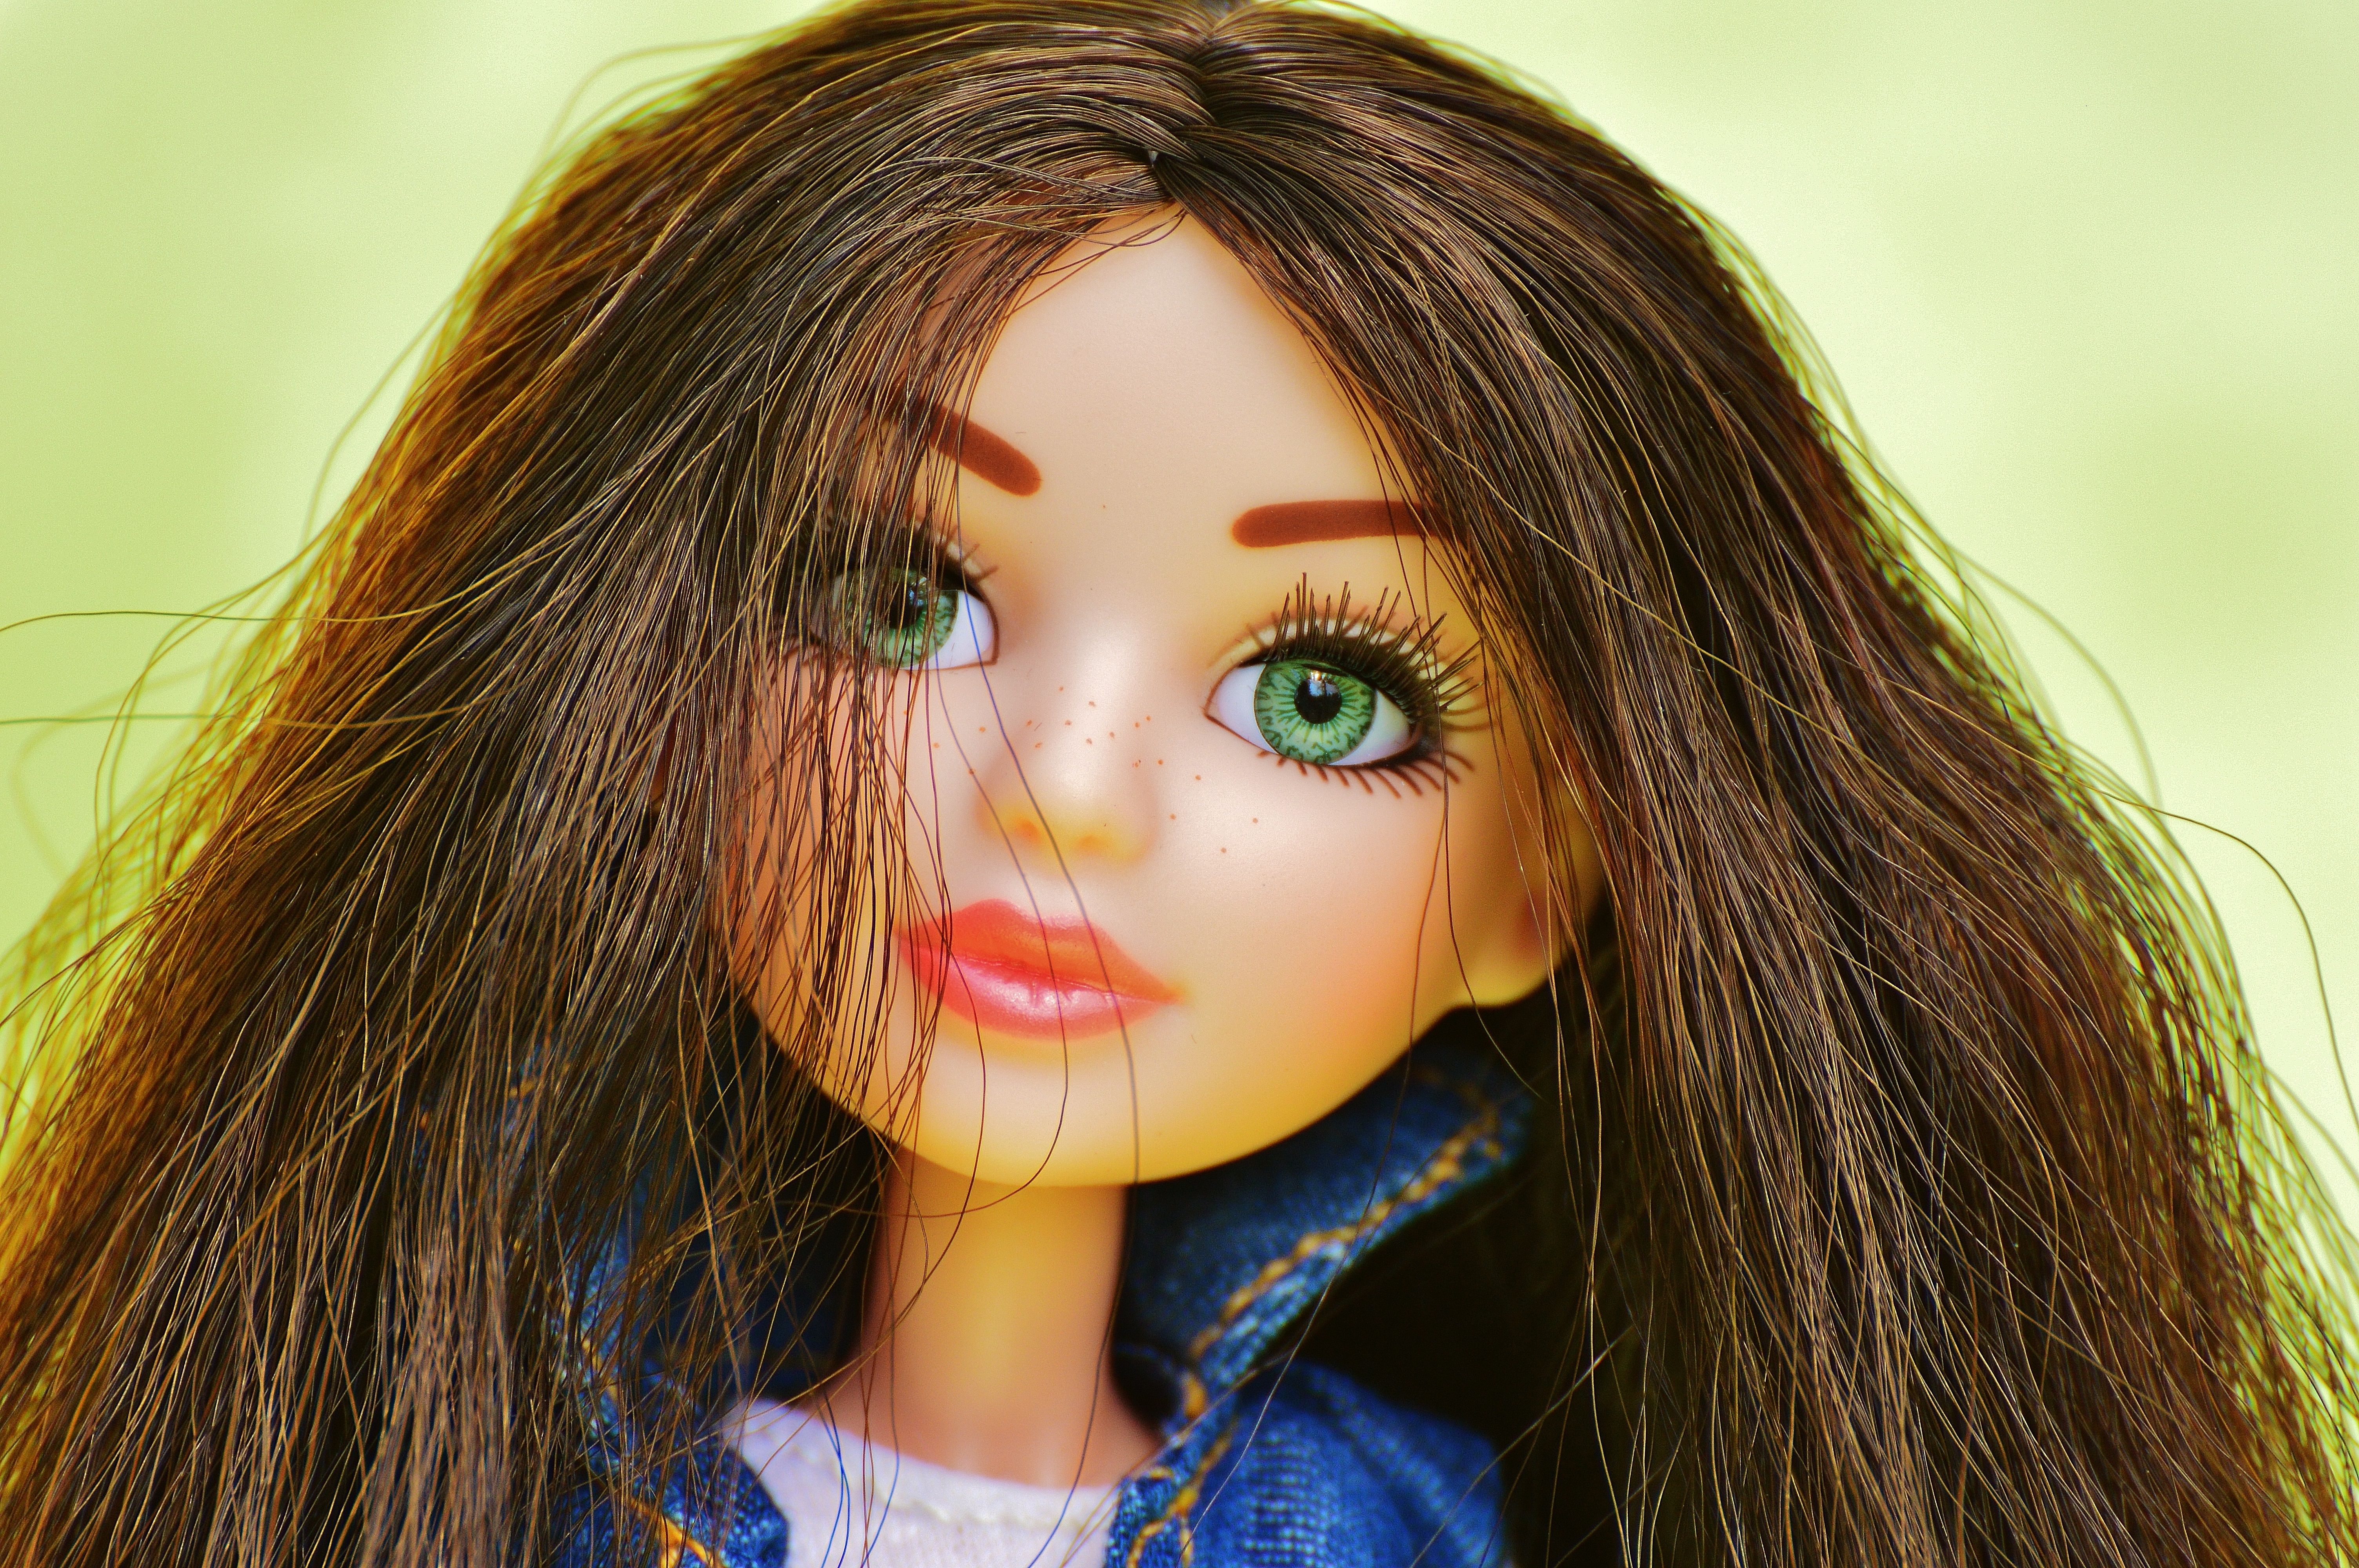
girl, hair, play, flower, portrait, model, green, color, fashion, blue, toy, hairstyle, close up, human body, face, doll, nose, eyes, dress, figure, eye, head, skin, beauty, beautiful, pretty, organ, sweetness, charming, children toys, photo shoot, brown hair, girls toys